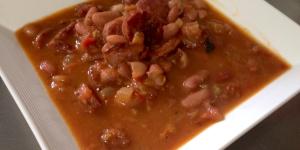
judias pintas con chorizo